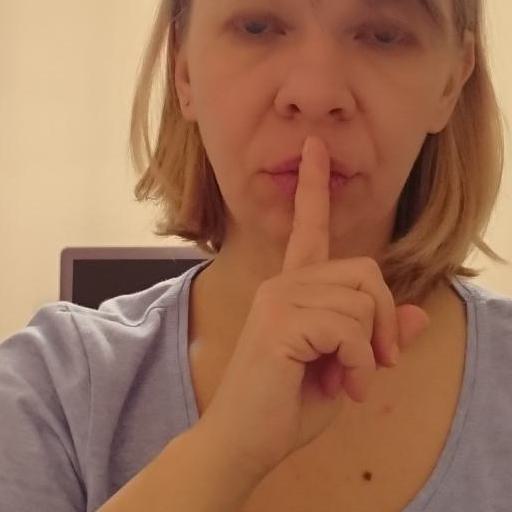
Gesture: mute